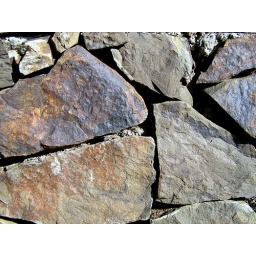
A stone wall surrounding a garden in my street